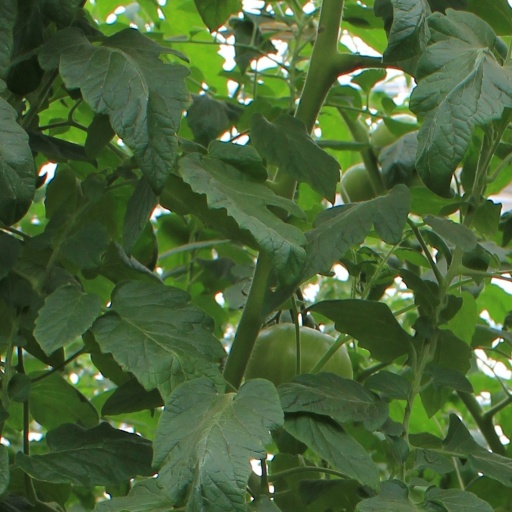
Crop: tomato